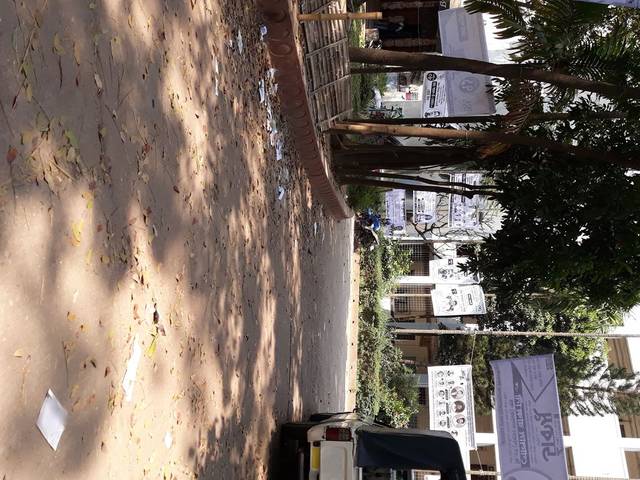
Region: Bangladesh
Coordinates: 23.734, 90.393